Monastery of Saint Dominic of Silos (the Old)

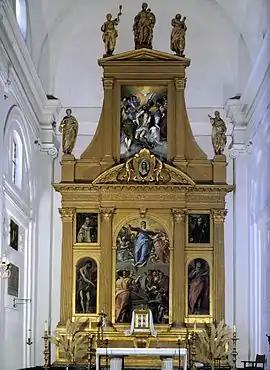
Main altar ("retablo")

El Greco settled in Toledo in the 1570s. One of his first commissions in the city, which he gained with the aid of his patron Diego de Castilla, was to provide altarpieces for the convent's church. Some of the component canvases remain "in situ", but the main altar now features a replica of the largest of them, "The Assumption of the Virgin", which is in the Art Institute of Chicago. Decades later El Greco provided a work intended to hang above his own tomb, "The Adoration of the Shepherds" (now in the Museo del Prado).